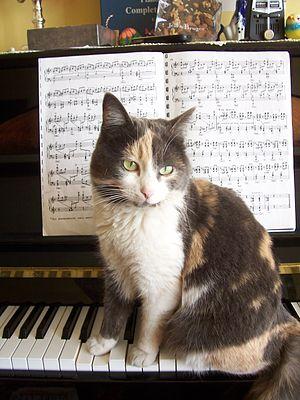
Photographie prise par Edwige L.-M.
La Sonate K. 30 en sol mineur est une fugue pour clavier du compositeur italien Domenico Scarlatti. Elle termine le seul recueil publié du vivant de l'auteur, les Essercizi per gravicembalo qui contient trente numéros, dédié à João V de Portugal.
Le chat a inspiré de nombreux compositeurs et musiciens.